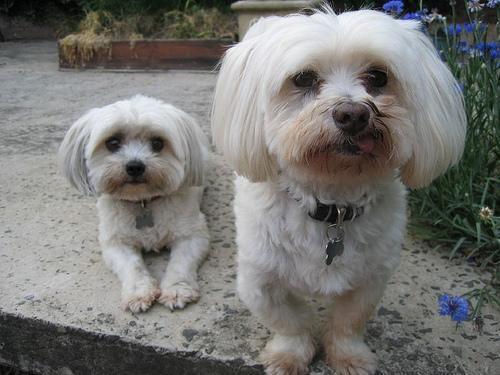
Maltese_dog